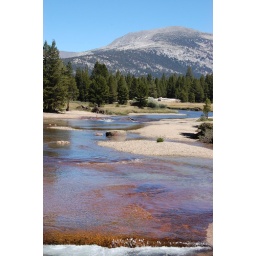
Here the river flows over granite at Tuolumne Meadows. The trail crossed a bridge over the river near the beginning of our hike.